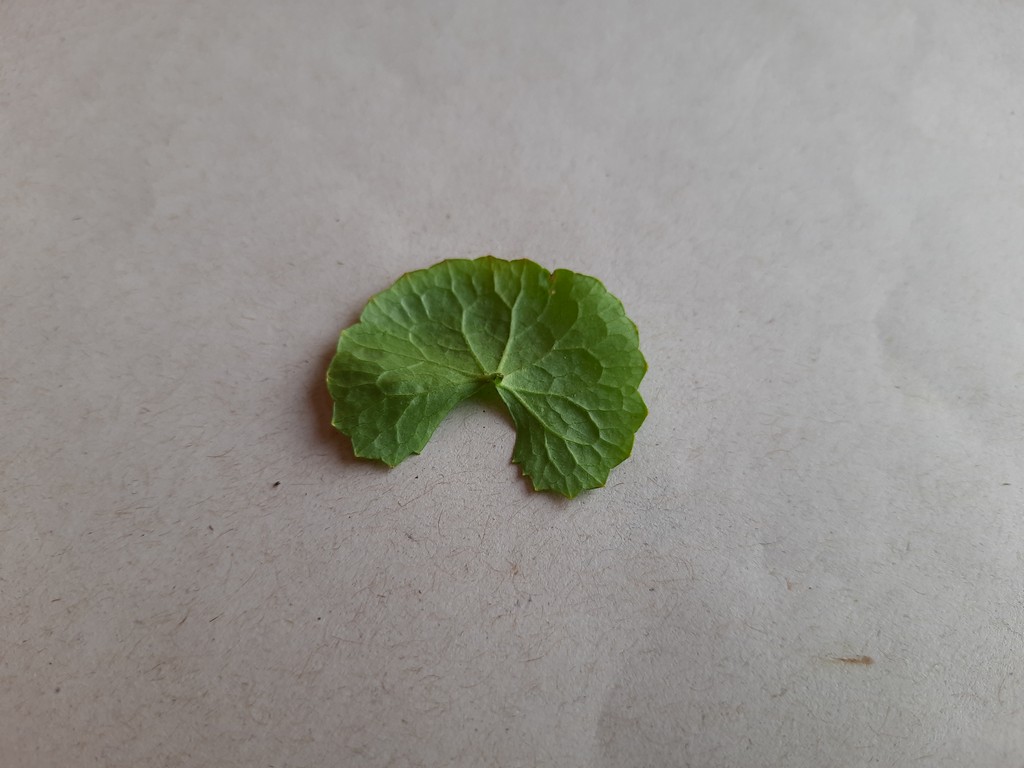
Label: Healthy